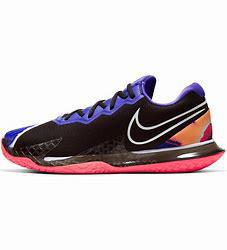
Brand: Nike
Model: Court Air Zoom Vapor Cage 4